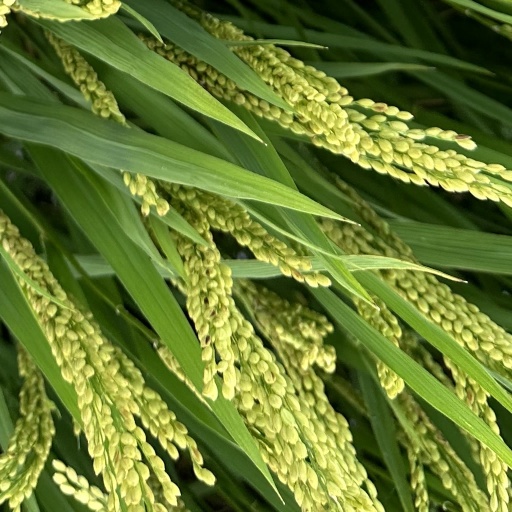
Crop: rice